Rossano

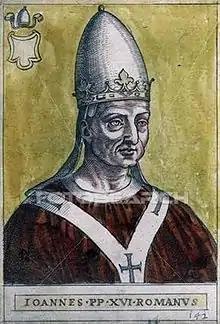
Antipope John XVI (ca. 945 – 1001) a native of Rossano.

It was known as Rhusianum under the Byzantine Empire. The Rossanesi showed great attachment to the Byzantines, who placed a "strategos" over the town. The Rossano Gospels, a sixth-century illuminated manuscript of great historical and artistic value, is a tangible relic of that period.